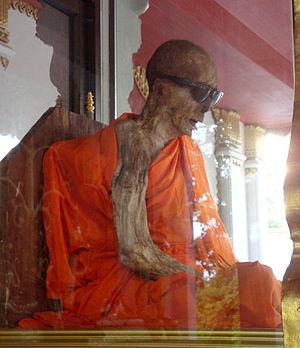
L'incorruptibilité est un état non explicable par la science la plupart du temps, essentiellement mis en valeur par les Églises catholique et orthodoxe, selon laquelle l'intervention divine permet à certains corps humains d'éviter le processus normal de décomposition après la mort. Les fidèles perçoivent ainsi l'incorruptibilité comme un signe de sainteté. Les corps qui subissent peu ou pas de putréfaction sont dits incorruptibles ou incorrompus.
Sokushinbutsu est liée à une pratique de moines observant une ascèse extrême et permettant à leur corps de ne pas connaitre de putréfaction. Cette momification du vivant du pratiquant devient la preuve de sa foi et de la force de sa pratique, le moine est considéré comme étant devenu Bouddha en ce corps. On trouve de ces momies dans de nombreux pays bouddhistes, et plus spécifiquement au Japon.